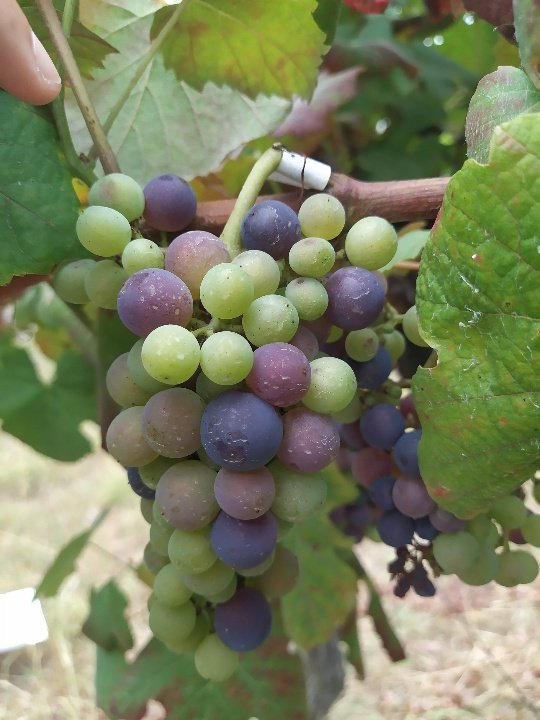
Berries visible: 74
Grape clusters: 1